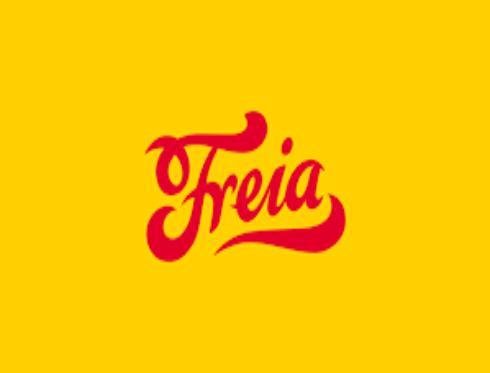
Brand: Freia
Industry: Food